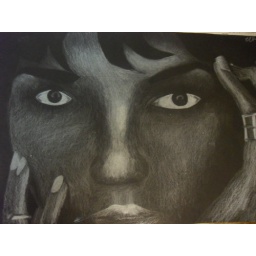
Hally berry negative...very hard to draw in white color over black paper